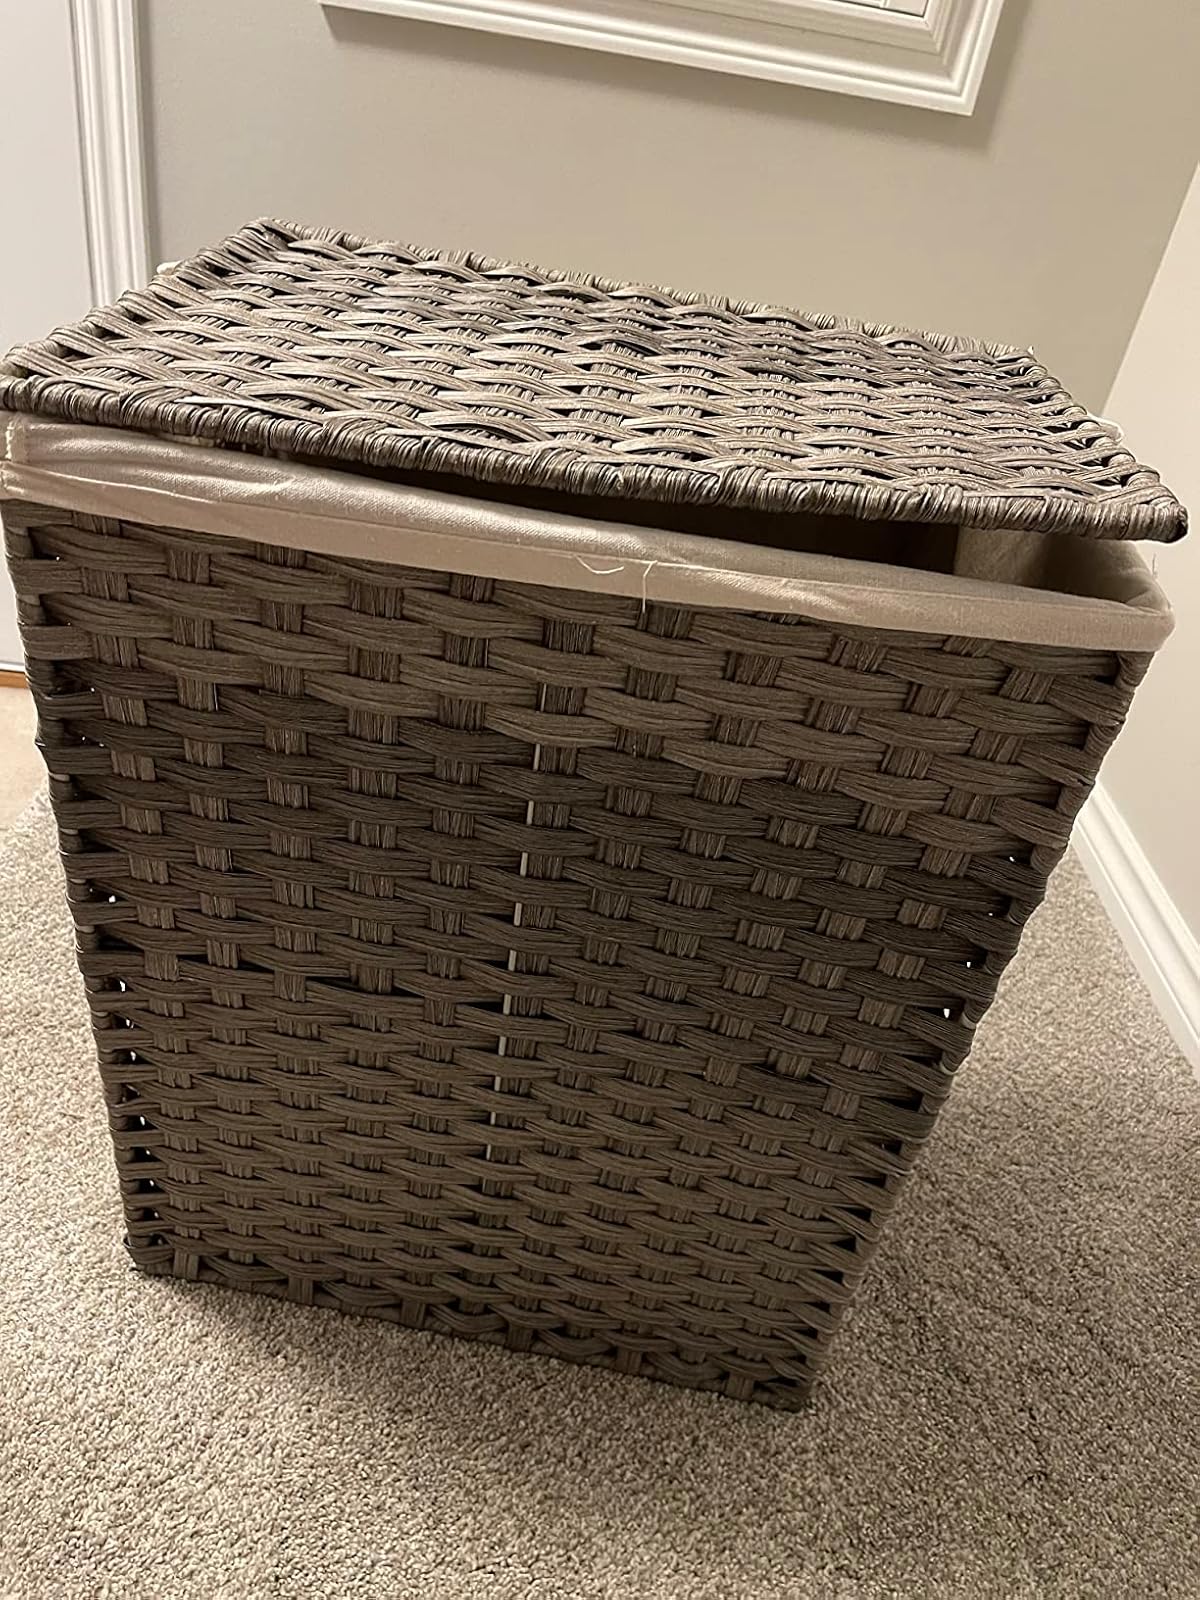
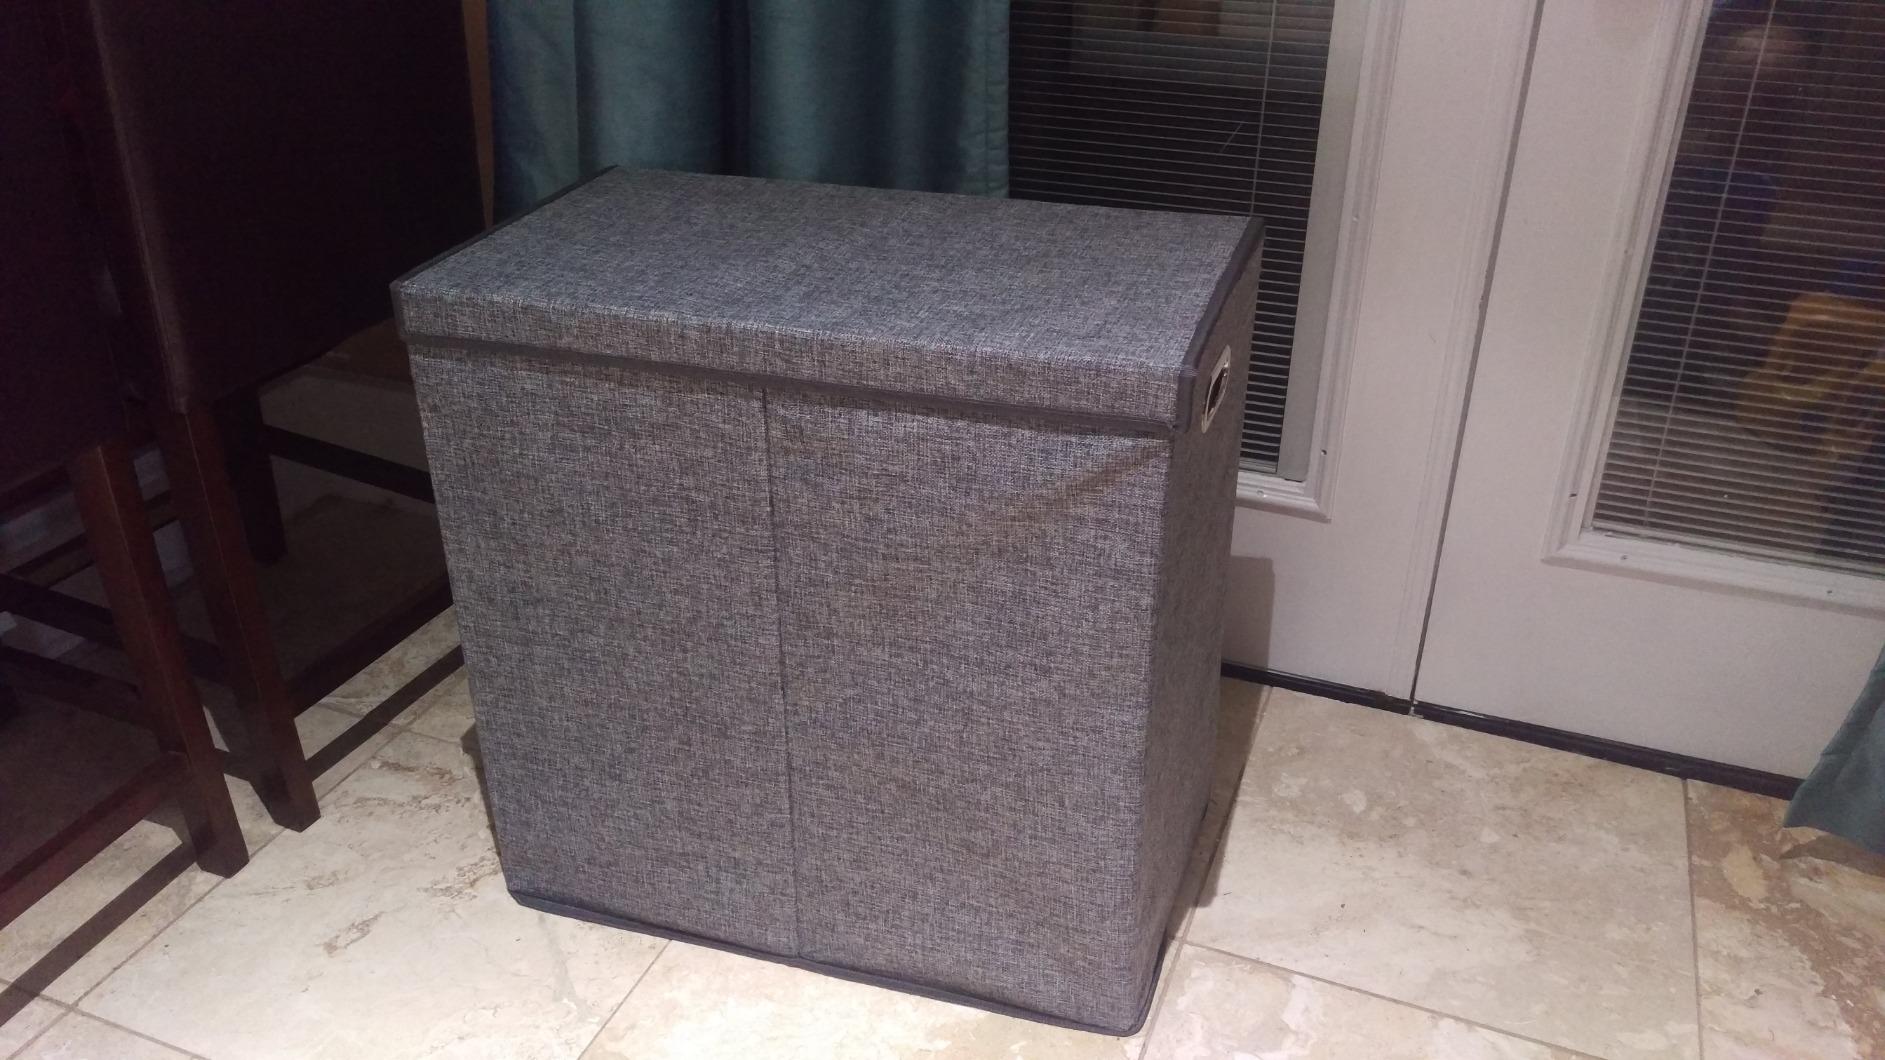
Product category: items_hamper
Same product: no